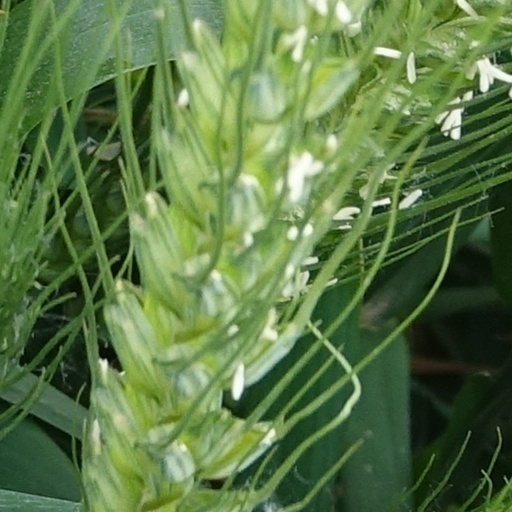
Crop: wheat